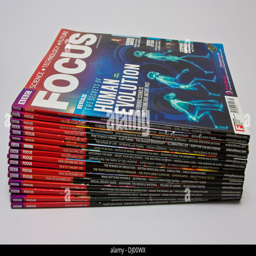
a stack of magazines against a white background